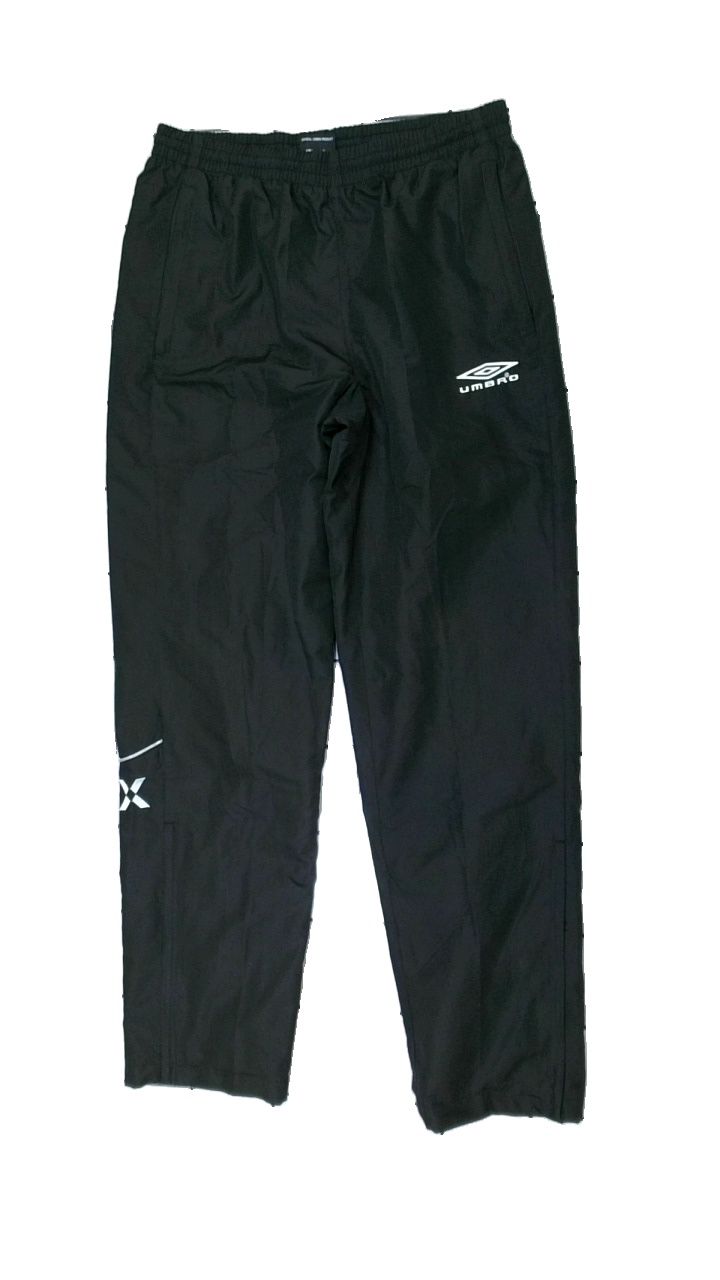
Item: Rain Trousers (Unisex)
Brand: Umbro
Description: svarta regnbyxor med logga på benen, fläck mellan benen
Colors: Black, White
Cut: Regular
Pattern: Logo print
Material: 100% polyester
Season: Autumn
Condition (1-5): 3
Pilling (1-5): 5
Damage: fläck skrev
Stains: Major
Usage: Export
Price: <50